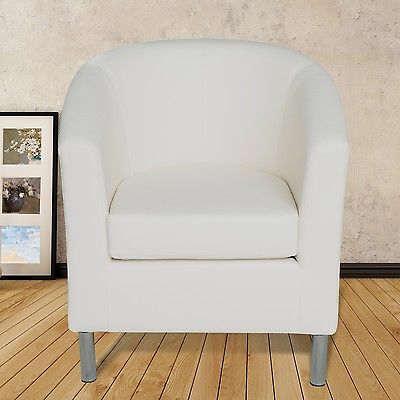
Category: chair